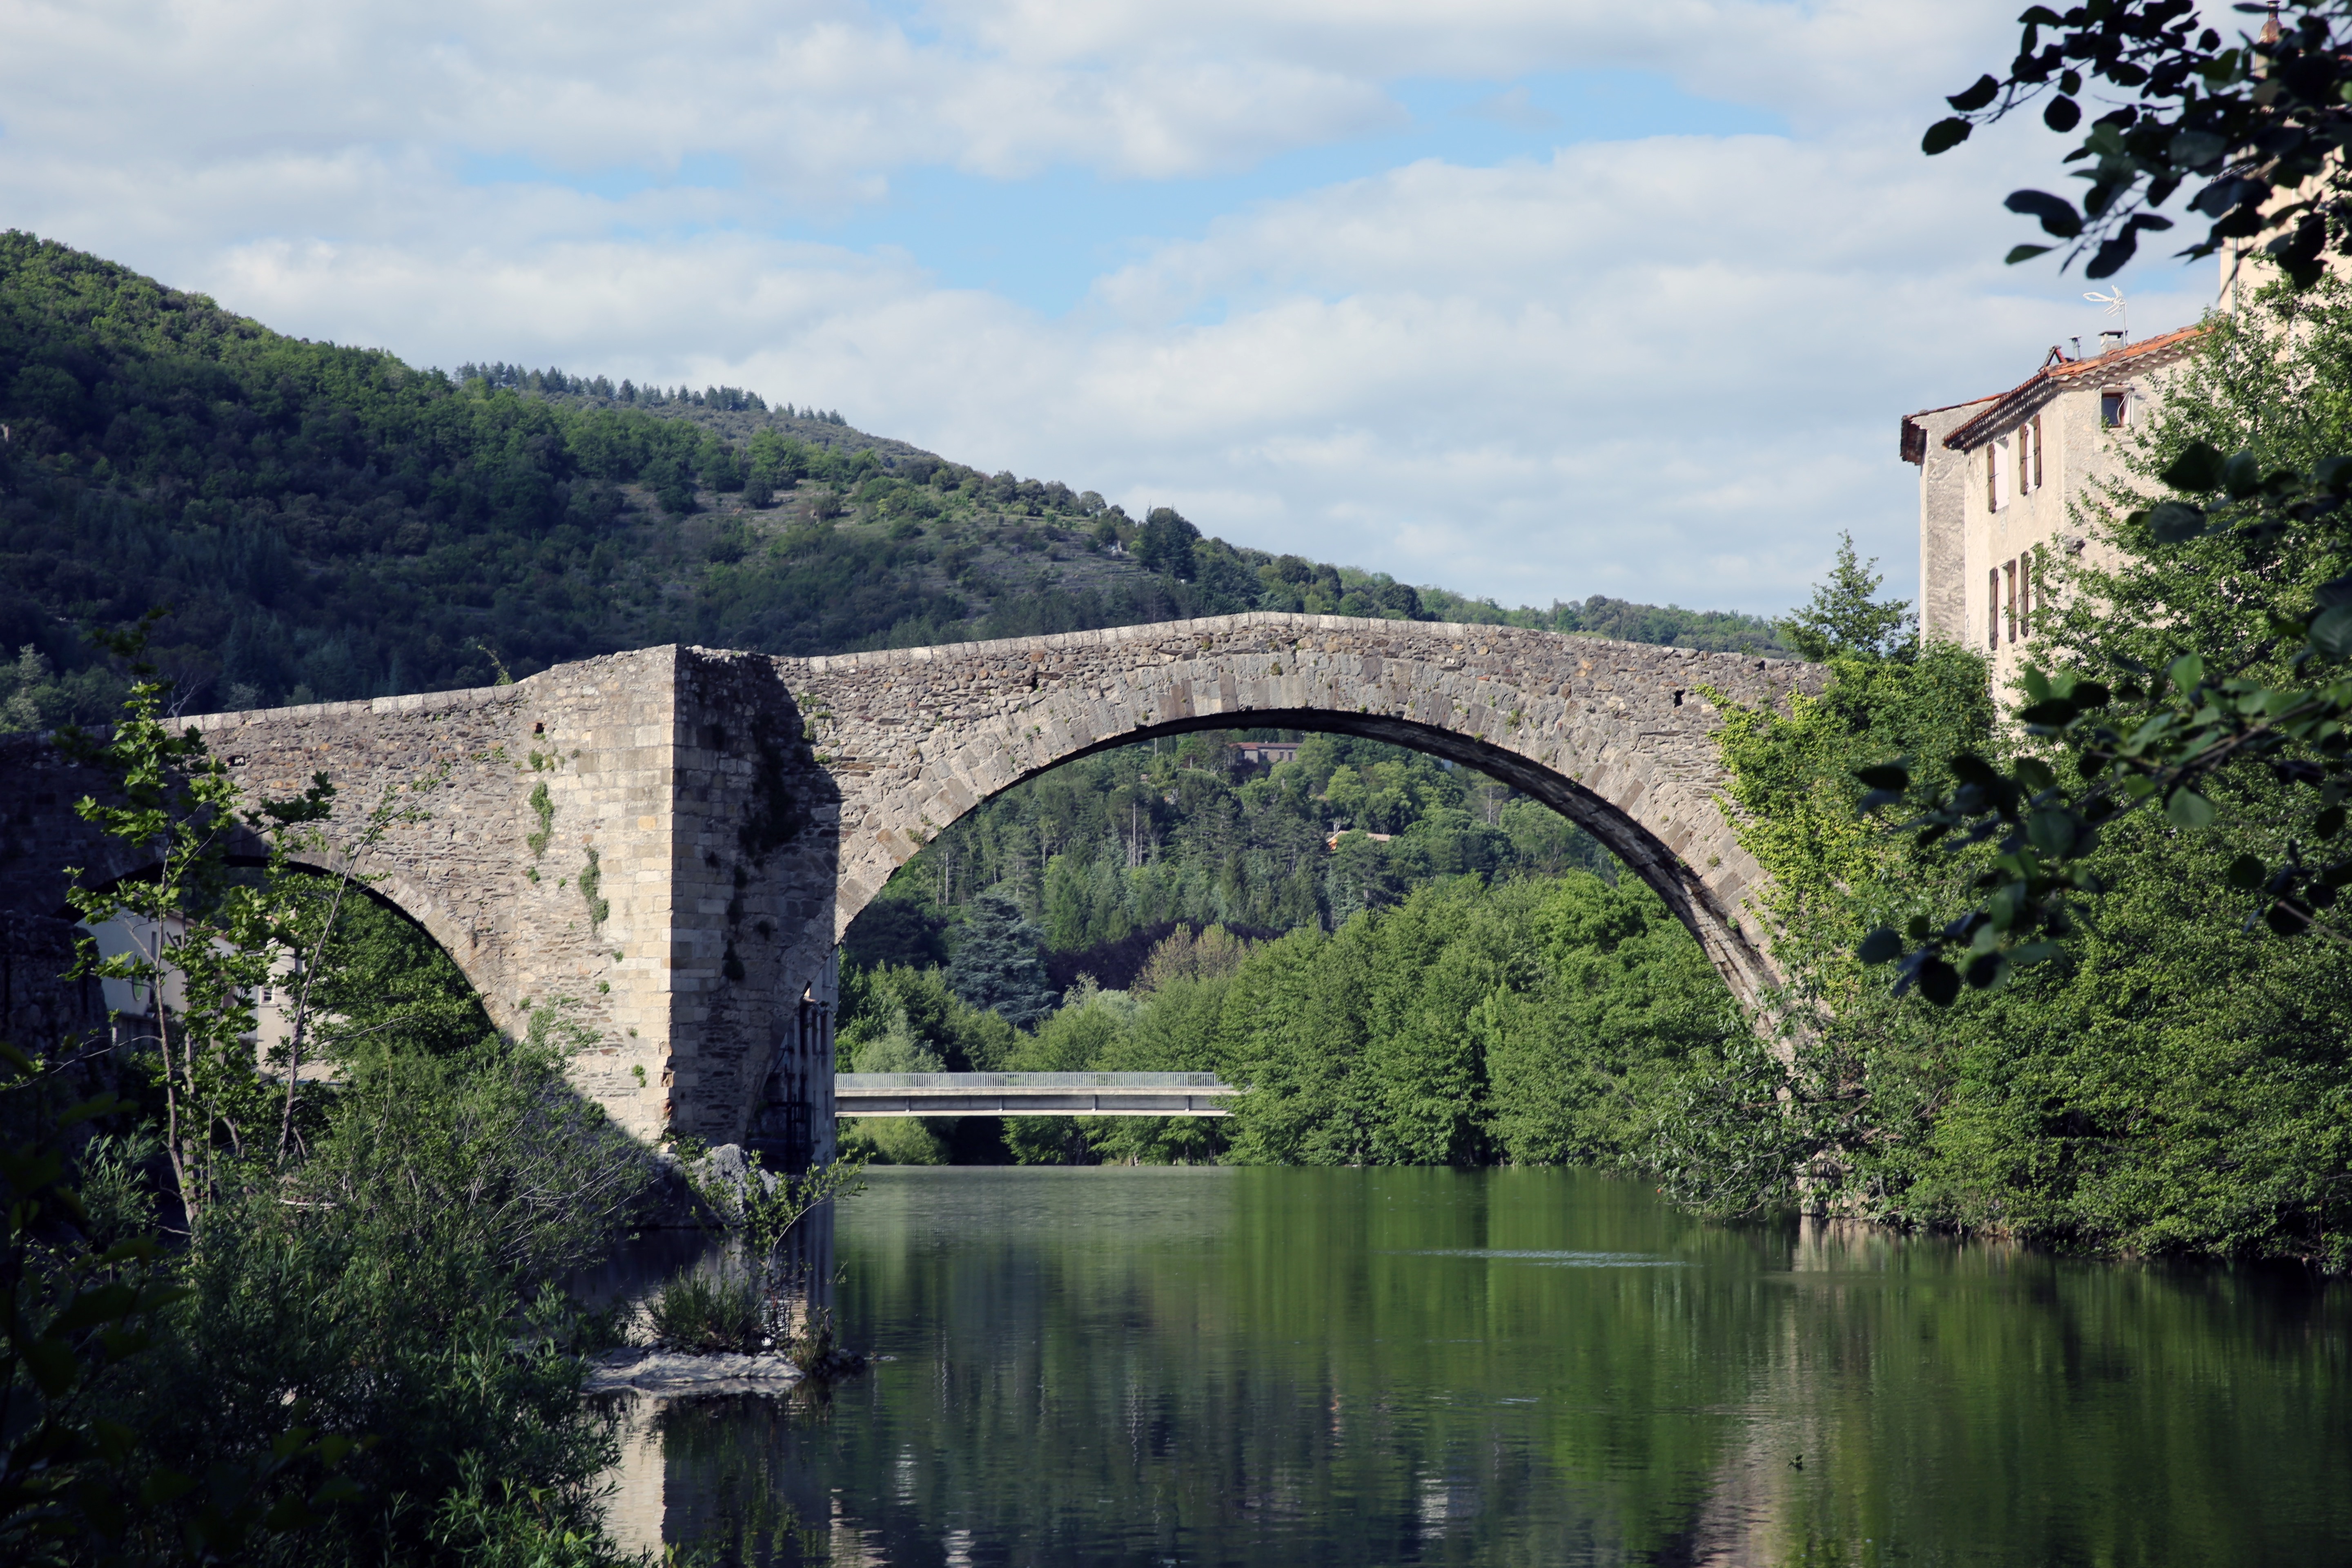
bridge, river, reflection, landmark, reservoir, waterway, viaduct, gard, cevennes, arre, aqueduct, arch bridge, devil's bridge, a historical monument, the vigan, nonbuilding structure